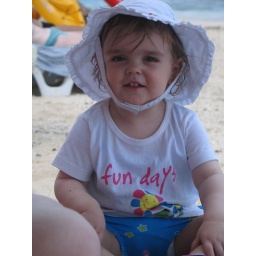
Marley in her sun hat on the beach in St. Martin.